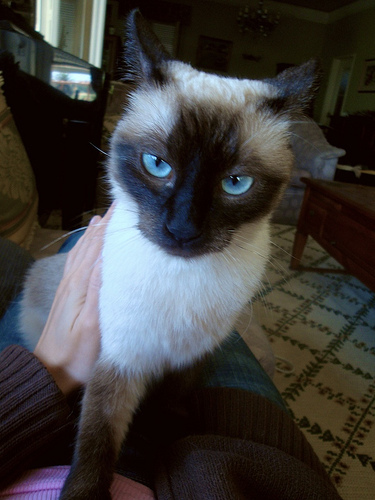
Animal: cat
Breed: Siamese